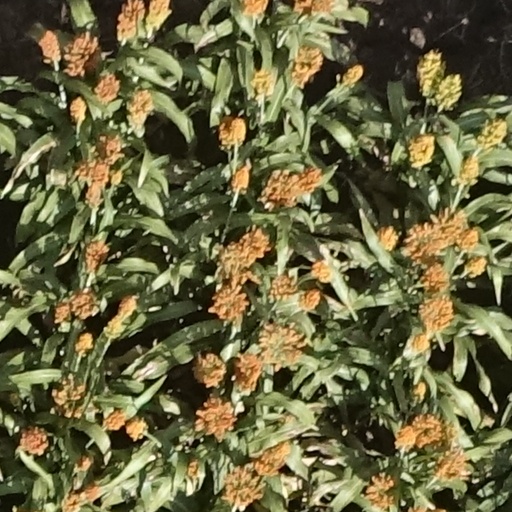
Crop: sorghum